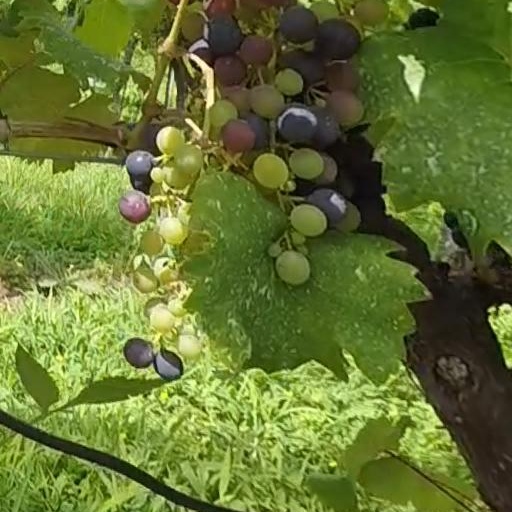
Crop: grape